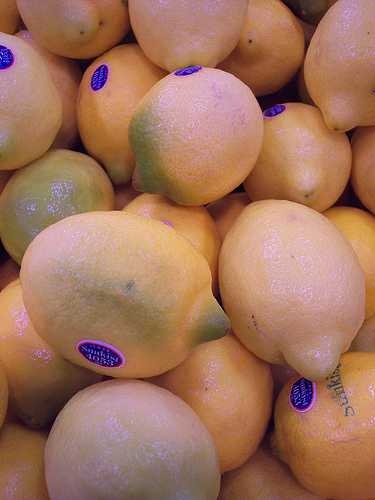
Label: Lemon